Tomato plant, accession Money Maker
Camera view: bottom (45 deg); turntable rotation: 300 degrees
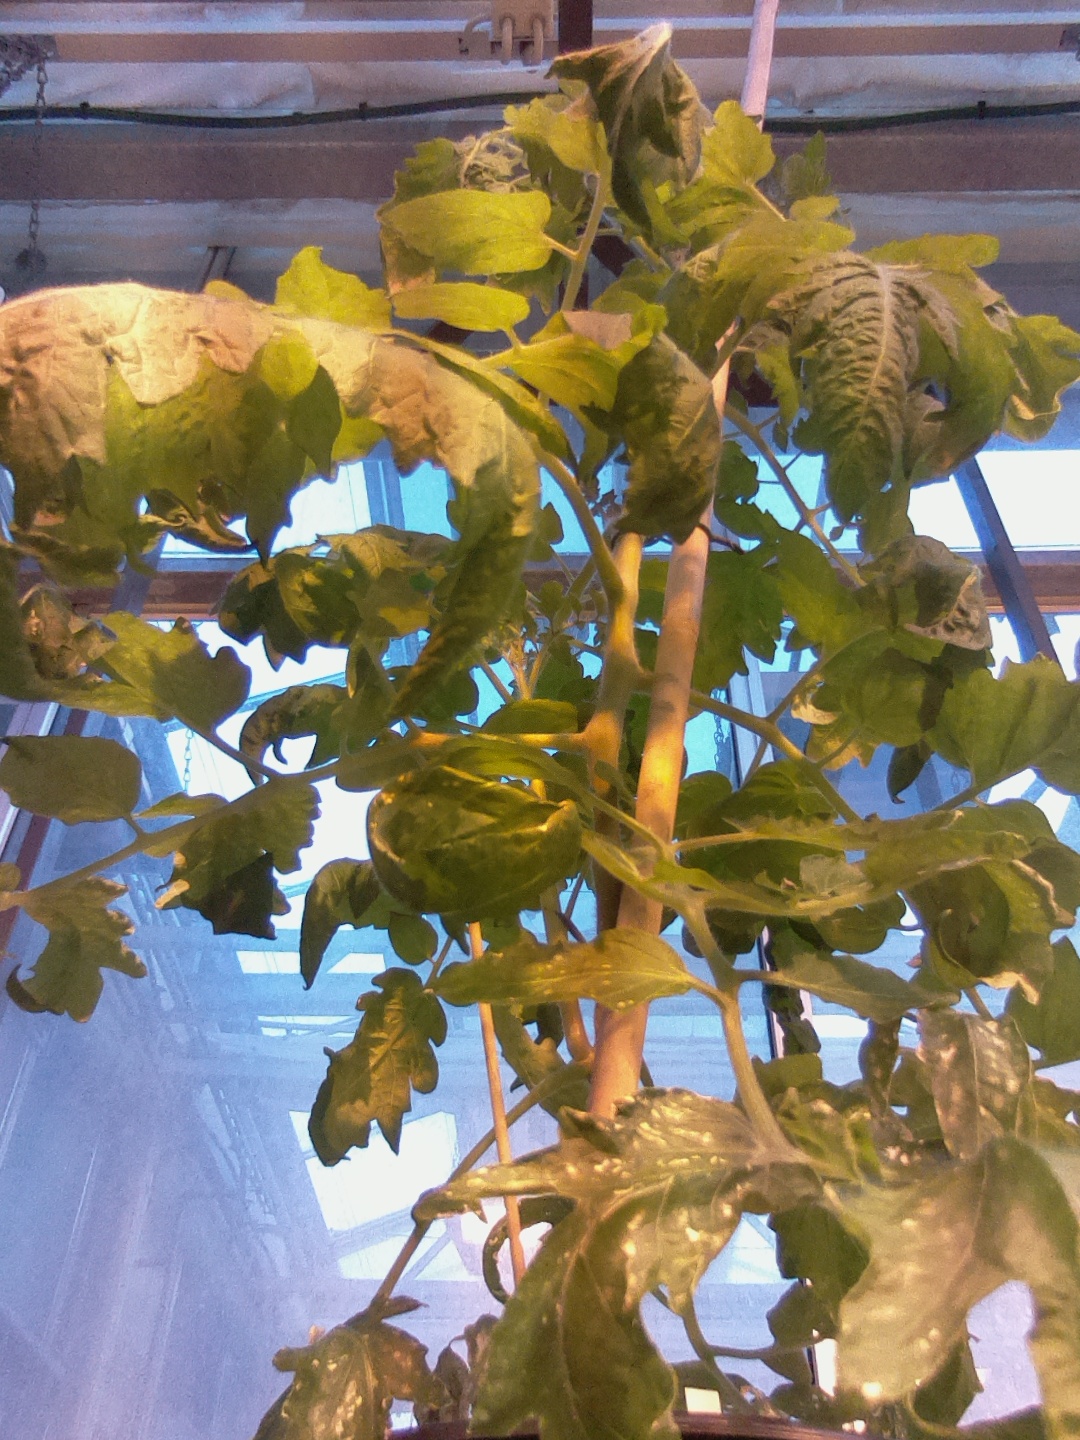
BBCH growth stage 60: First flowers open